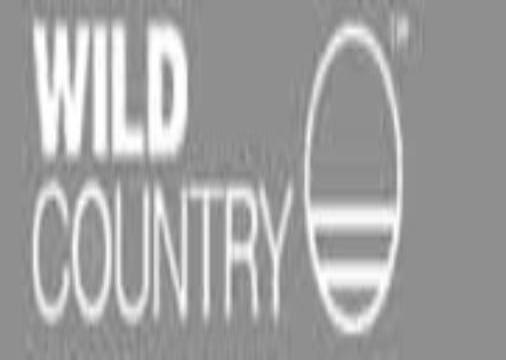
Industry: Clothes